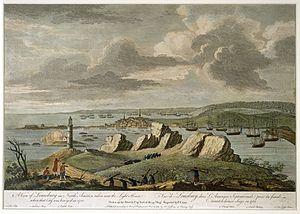
Vue de Louisburg, dans L'Amerique Septentrionale, prise du fanal durant le dernier Siege en 1758.